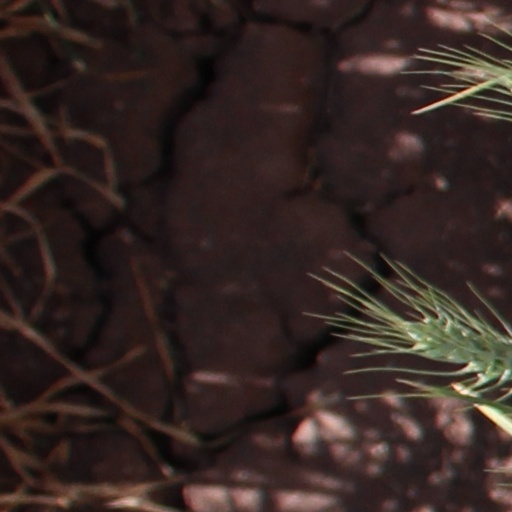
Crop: wheat